History of the Byzantine Empire

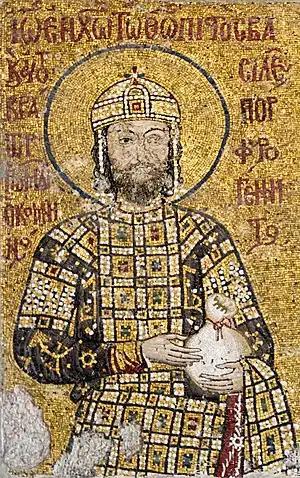
John II Komnenos left the imperial treasury full and did not call for the execution or maiming of a single subject during his reign. Nicknamed 'John the Good', he is regarded by the Byzantine historian Niketas Choniates as the best emperor of the Komnenian dynasty.

After Manzikert, a partial recovery (referred to as the Komnenian restoration) was made possible by the Komnenian dynasty. The first Komnenian emperor was Isaac I (1057–1059), after which the Doukas dynasty held power (1059–81). The Komnenoi attained power again under Alexios I in 1081. From the outset of his reign, Alexios faced a formidable attack by the Normans under Robert Guiscard and his son Bohemund of Taranto, who captured Dyrrhachium and Corfu, and laid siege to Larissa in Thessaly. Robert Guiscard's death in 1085 temporarily eased the Norman problem. The following year, the Seljuq sultan died, and the sultanate was split by internal rivalries. By his own efforts, Alexios defeated the Pechenegs; they were caught by surprise and annihilated at the Battle of Levounion on 28 April 1091.